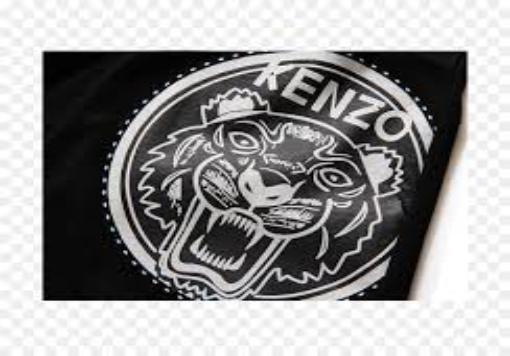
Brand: Kenzo
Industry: Clothes